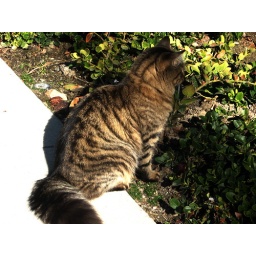
The cat wanted a butterfly in the worst way